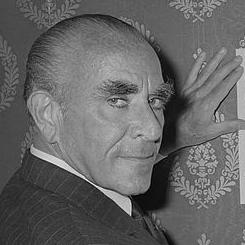
Age: 56